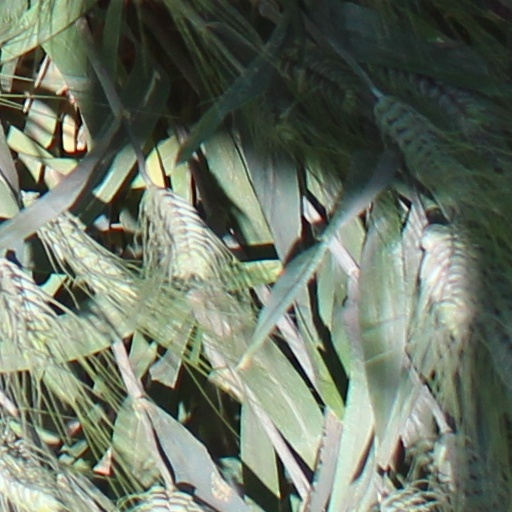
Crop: wheat